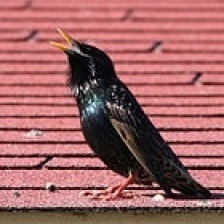
Species: COMMON STARLING
Scientific name: STURNUS VULGARIS